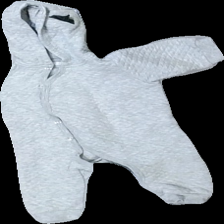
View: front
Type: Dress
Category: Children
Brand: Not in the list
Brand text on label: åhlens
Colors: Grey
Material: 100% Cotton
Cut: Regular
Size: 50
Season: All
Price range: <50
Recommended usage: Recycle
Description: grey jumpsuit with hood